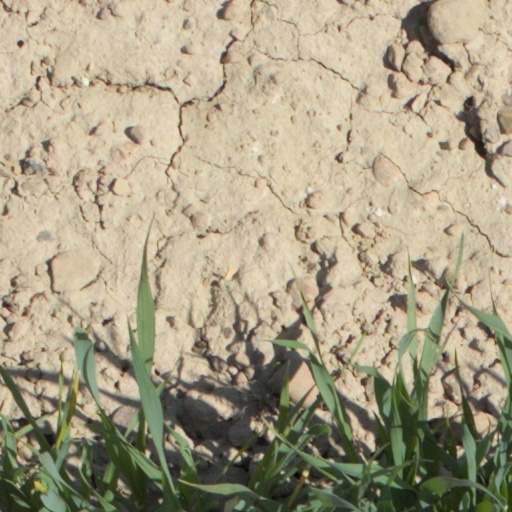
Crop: wheat